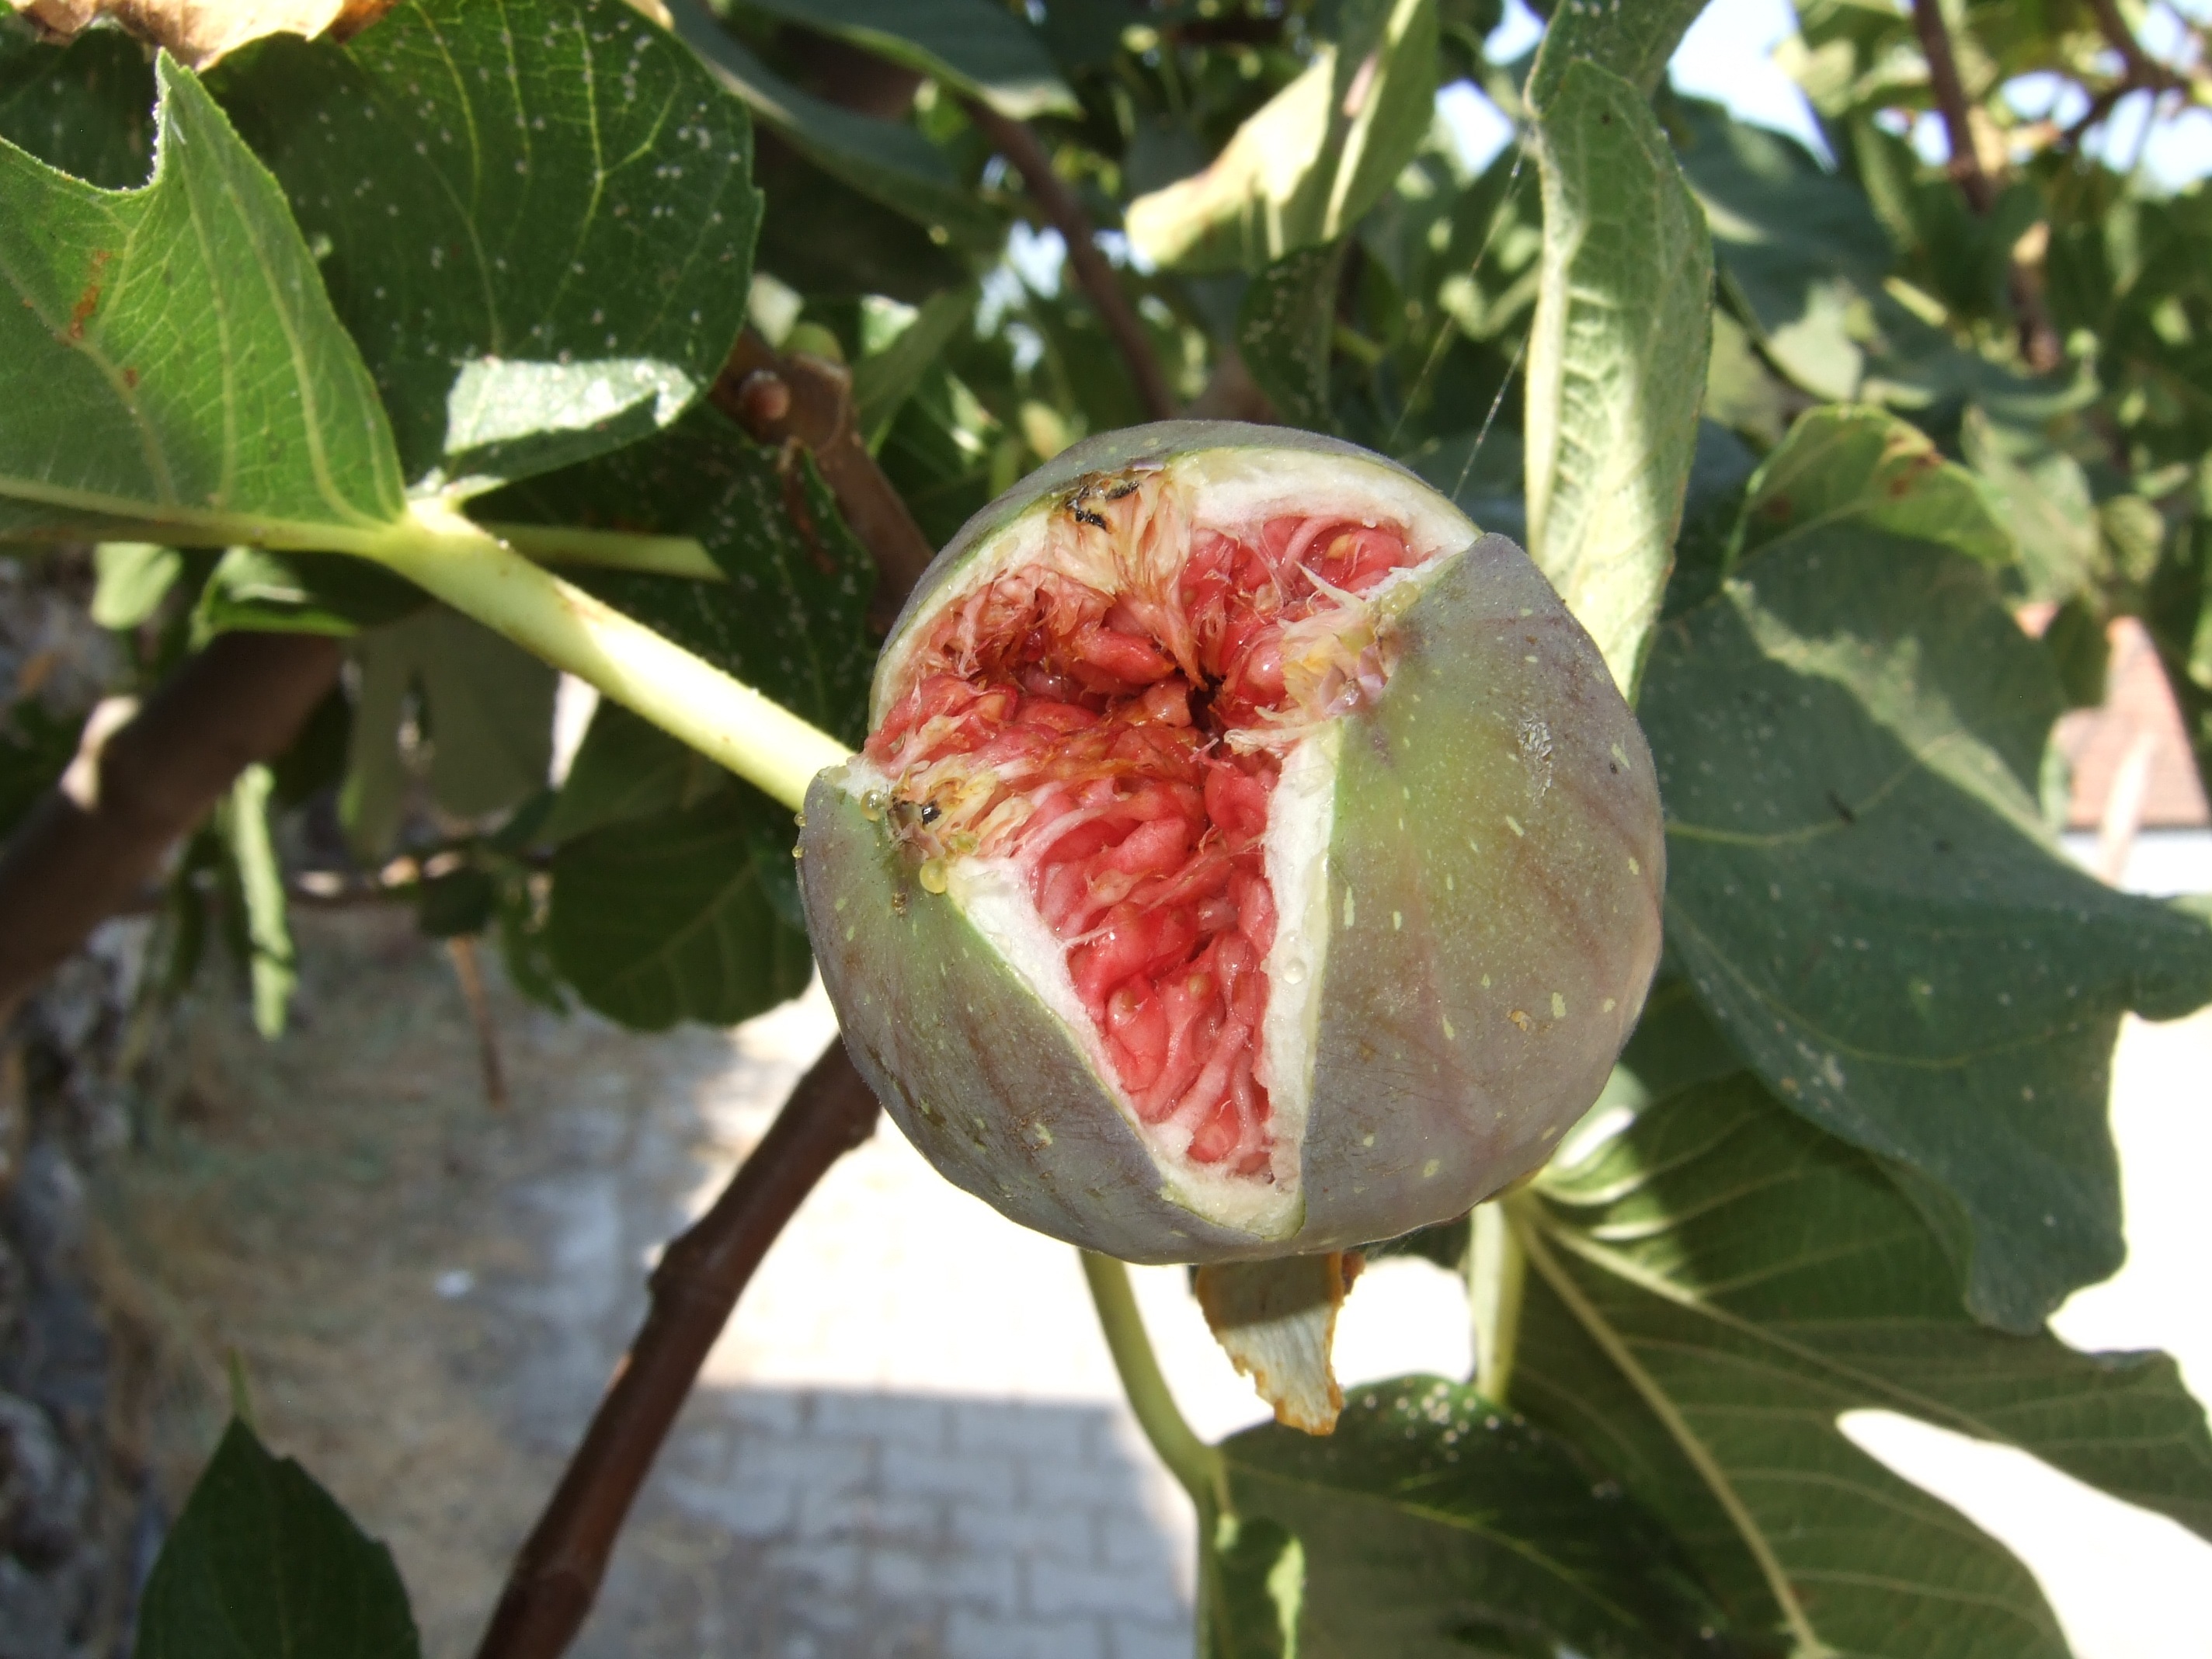
apple, branch, plant, fruit, flower, food, mediterranean, produce, botany, eat, flora, fig, flowering plant, rose family, common fig, land plant